Spencer, Missouri

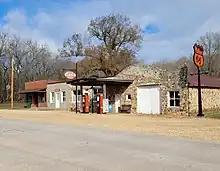
Spencer Station in 2022

Spencer is a small unincorporated crossroads in eastern Lawrence County, Missouri, United States. It lies along former U.S. Route 66 (now a state road) approximately six miles (10 km) west of Halltown.